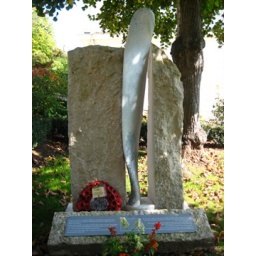
This is the propeller to a British plane that crashed and burned in a Giverny field during WWI